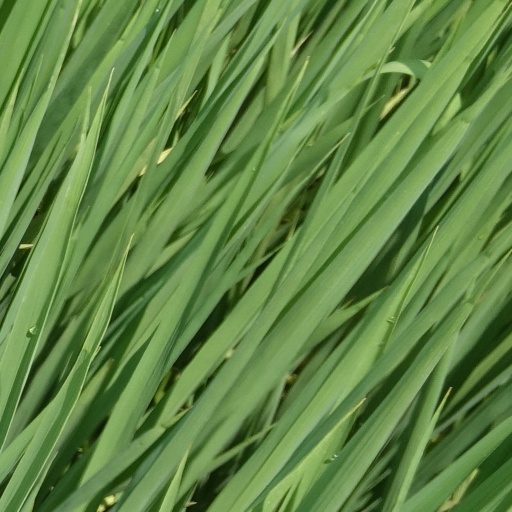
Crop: rice